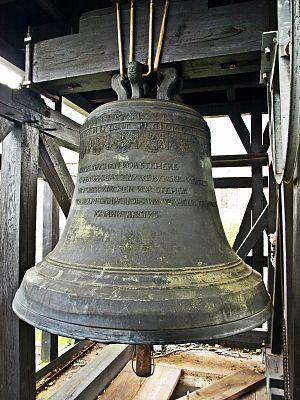
La cathédrale de Königsberg est une cathédrale de style gothique construite en briques et située aujourd'hui à Kaliningrad, dans l'ancienne ville de Königsberg. La cathédrale est considérée comme l'un des bâtiments historiques les plus importants de la ville.